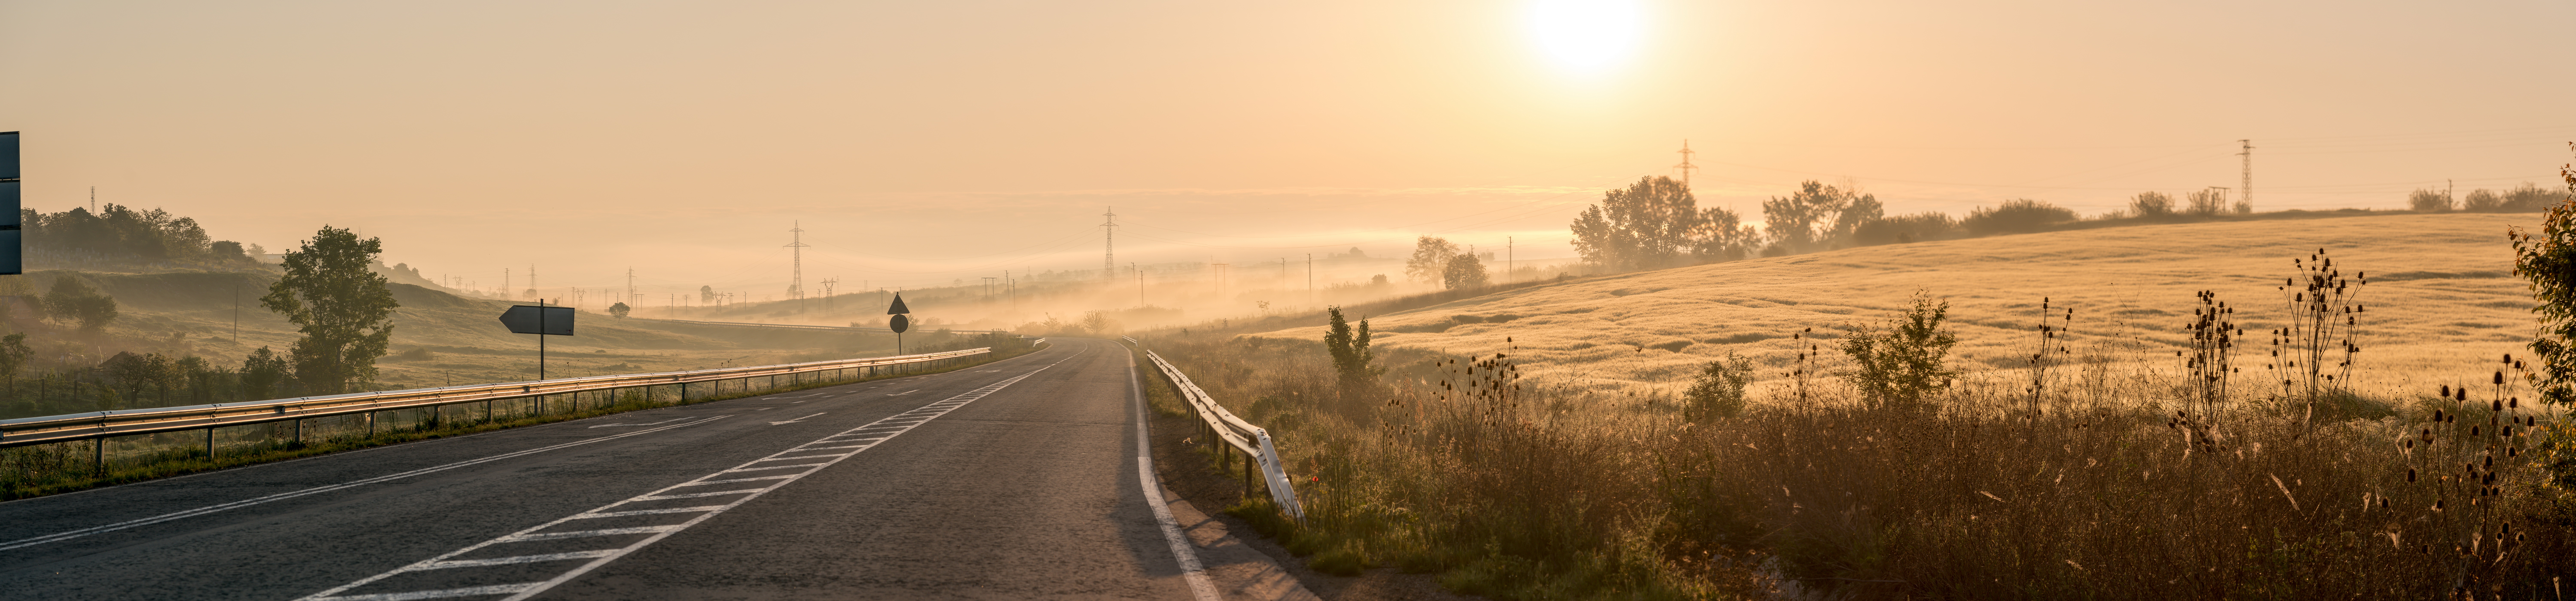
morning, mood, road, sun, atmospheric phenomenon, haze, sky, natural landscape, mist, fog, horizon, ecoregion, plain, sunlight, landscape, grass family, rural area, dust, thoroughfare, infrastructure, atmosphere, sunrise, grass, grassland, prairie, lane, photography, steppe, field, dawn, evening, road surface